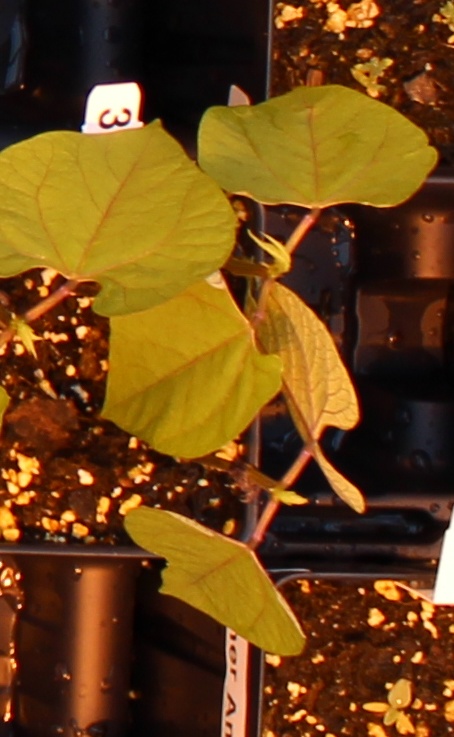
Label: Blackbean